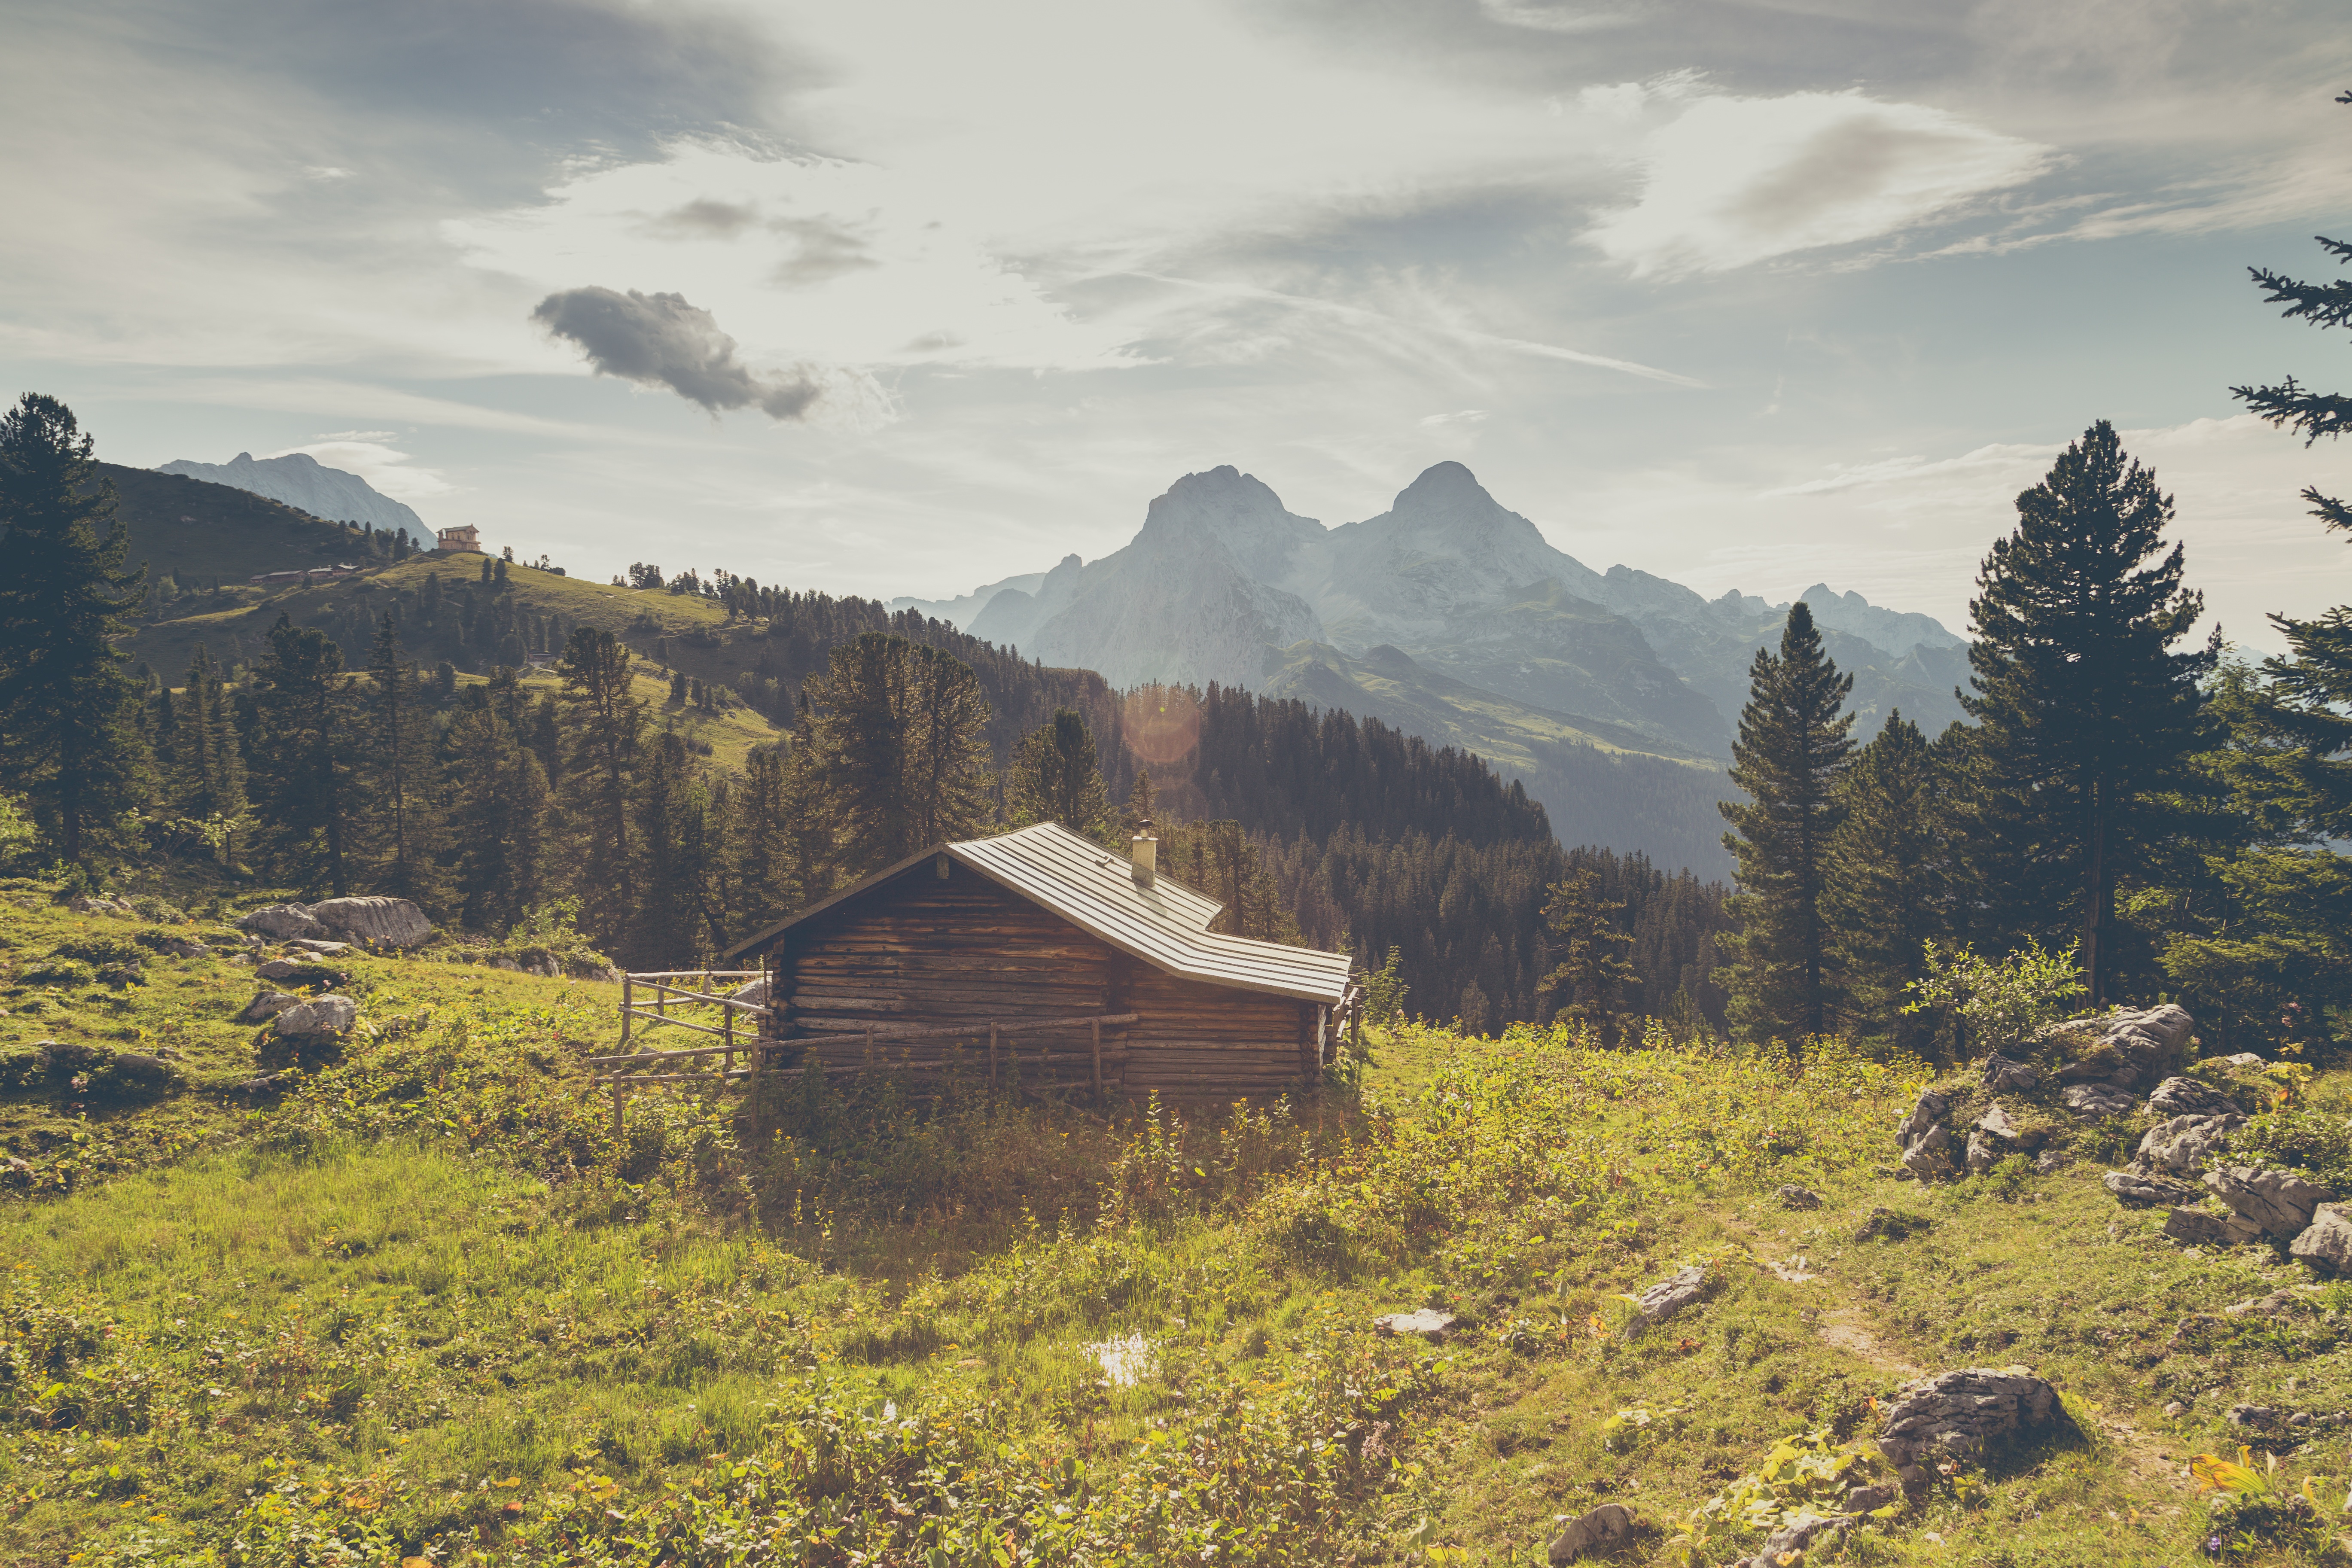
landscape, tree, nature, forest, wilderness, mountain, cloud, meadow, hill, lake, adventure, valley, mountain range, autumn, highland, ridge, alps, plateau, fell, habitat, rural area, landform, natural environment, geographical feature, atmospheric phenomenon, mountainous landforms